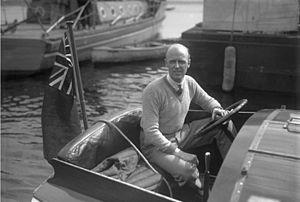
Le major Sir Henry O'Neil de Hane Segrave, dit Henry Segrave, né le 22 septembre 1896 à Baltimore et mort le 13 juin 1930 au lac de Windermere, est un pilote automobile britannique.